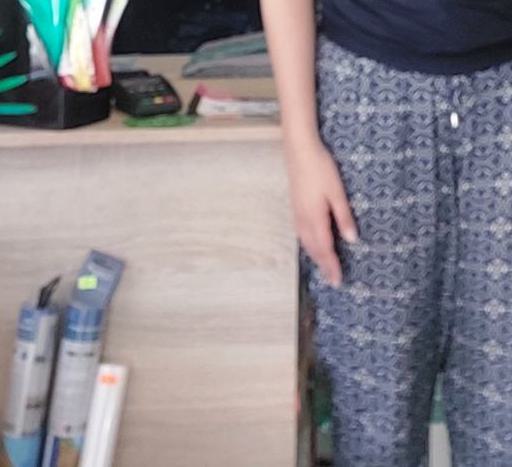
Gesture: no_gesture